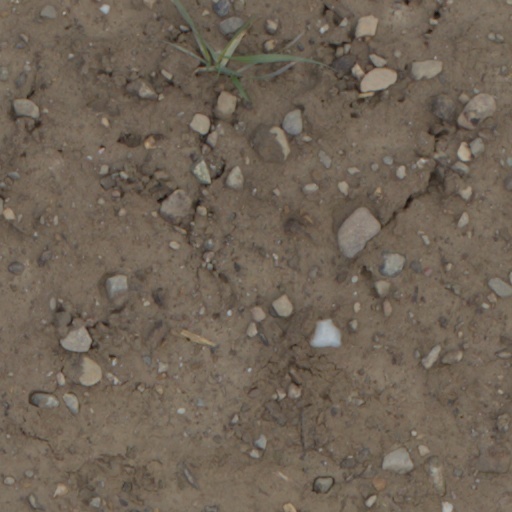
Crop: wheat